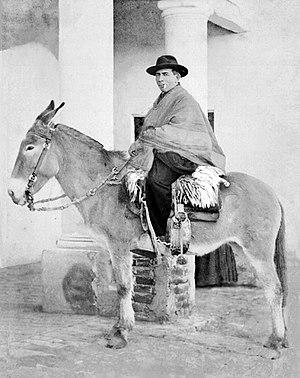
José Gabriel del Rosario, surnommé Cura Gaucho, né le 16 mars 1840 et décédé le 26 janvier 1914, est un prêtre catholique argentin, connu pour avoir été le curé d'une vaste paroisse qu'il su transformer, notamment par l'évangélisation, l'éducation et les soins pour les lépreux. Il fonda aussi une maison d'exercices spirituels qui connut un rayonnement à travers la région. Il est vénéré comme saint par l'Église catholique.